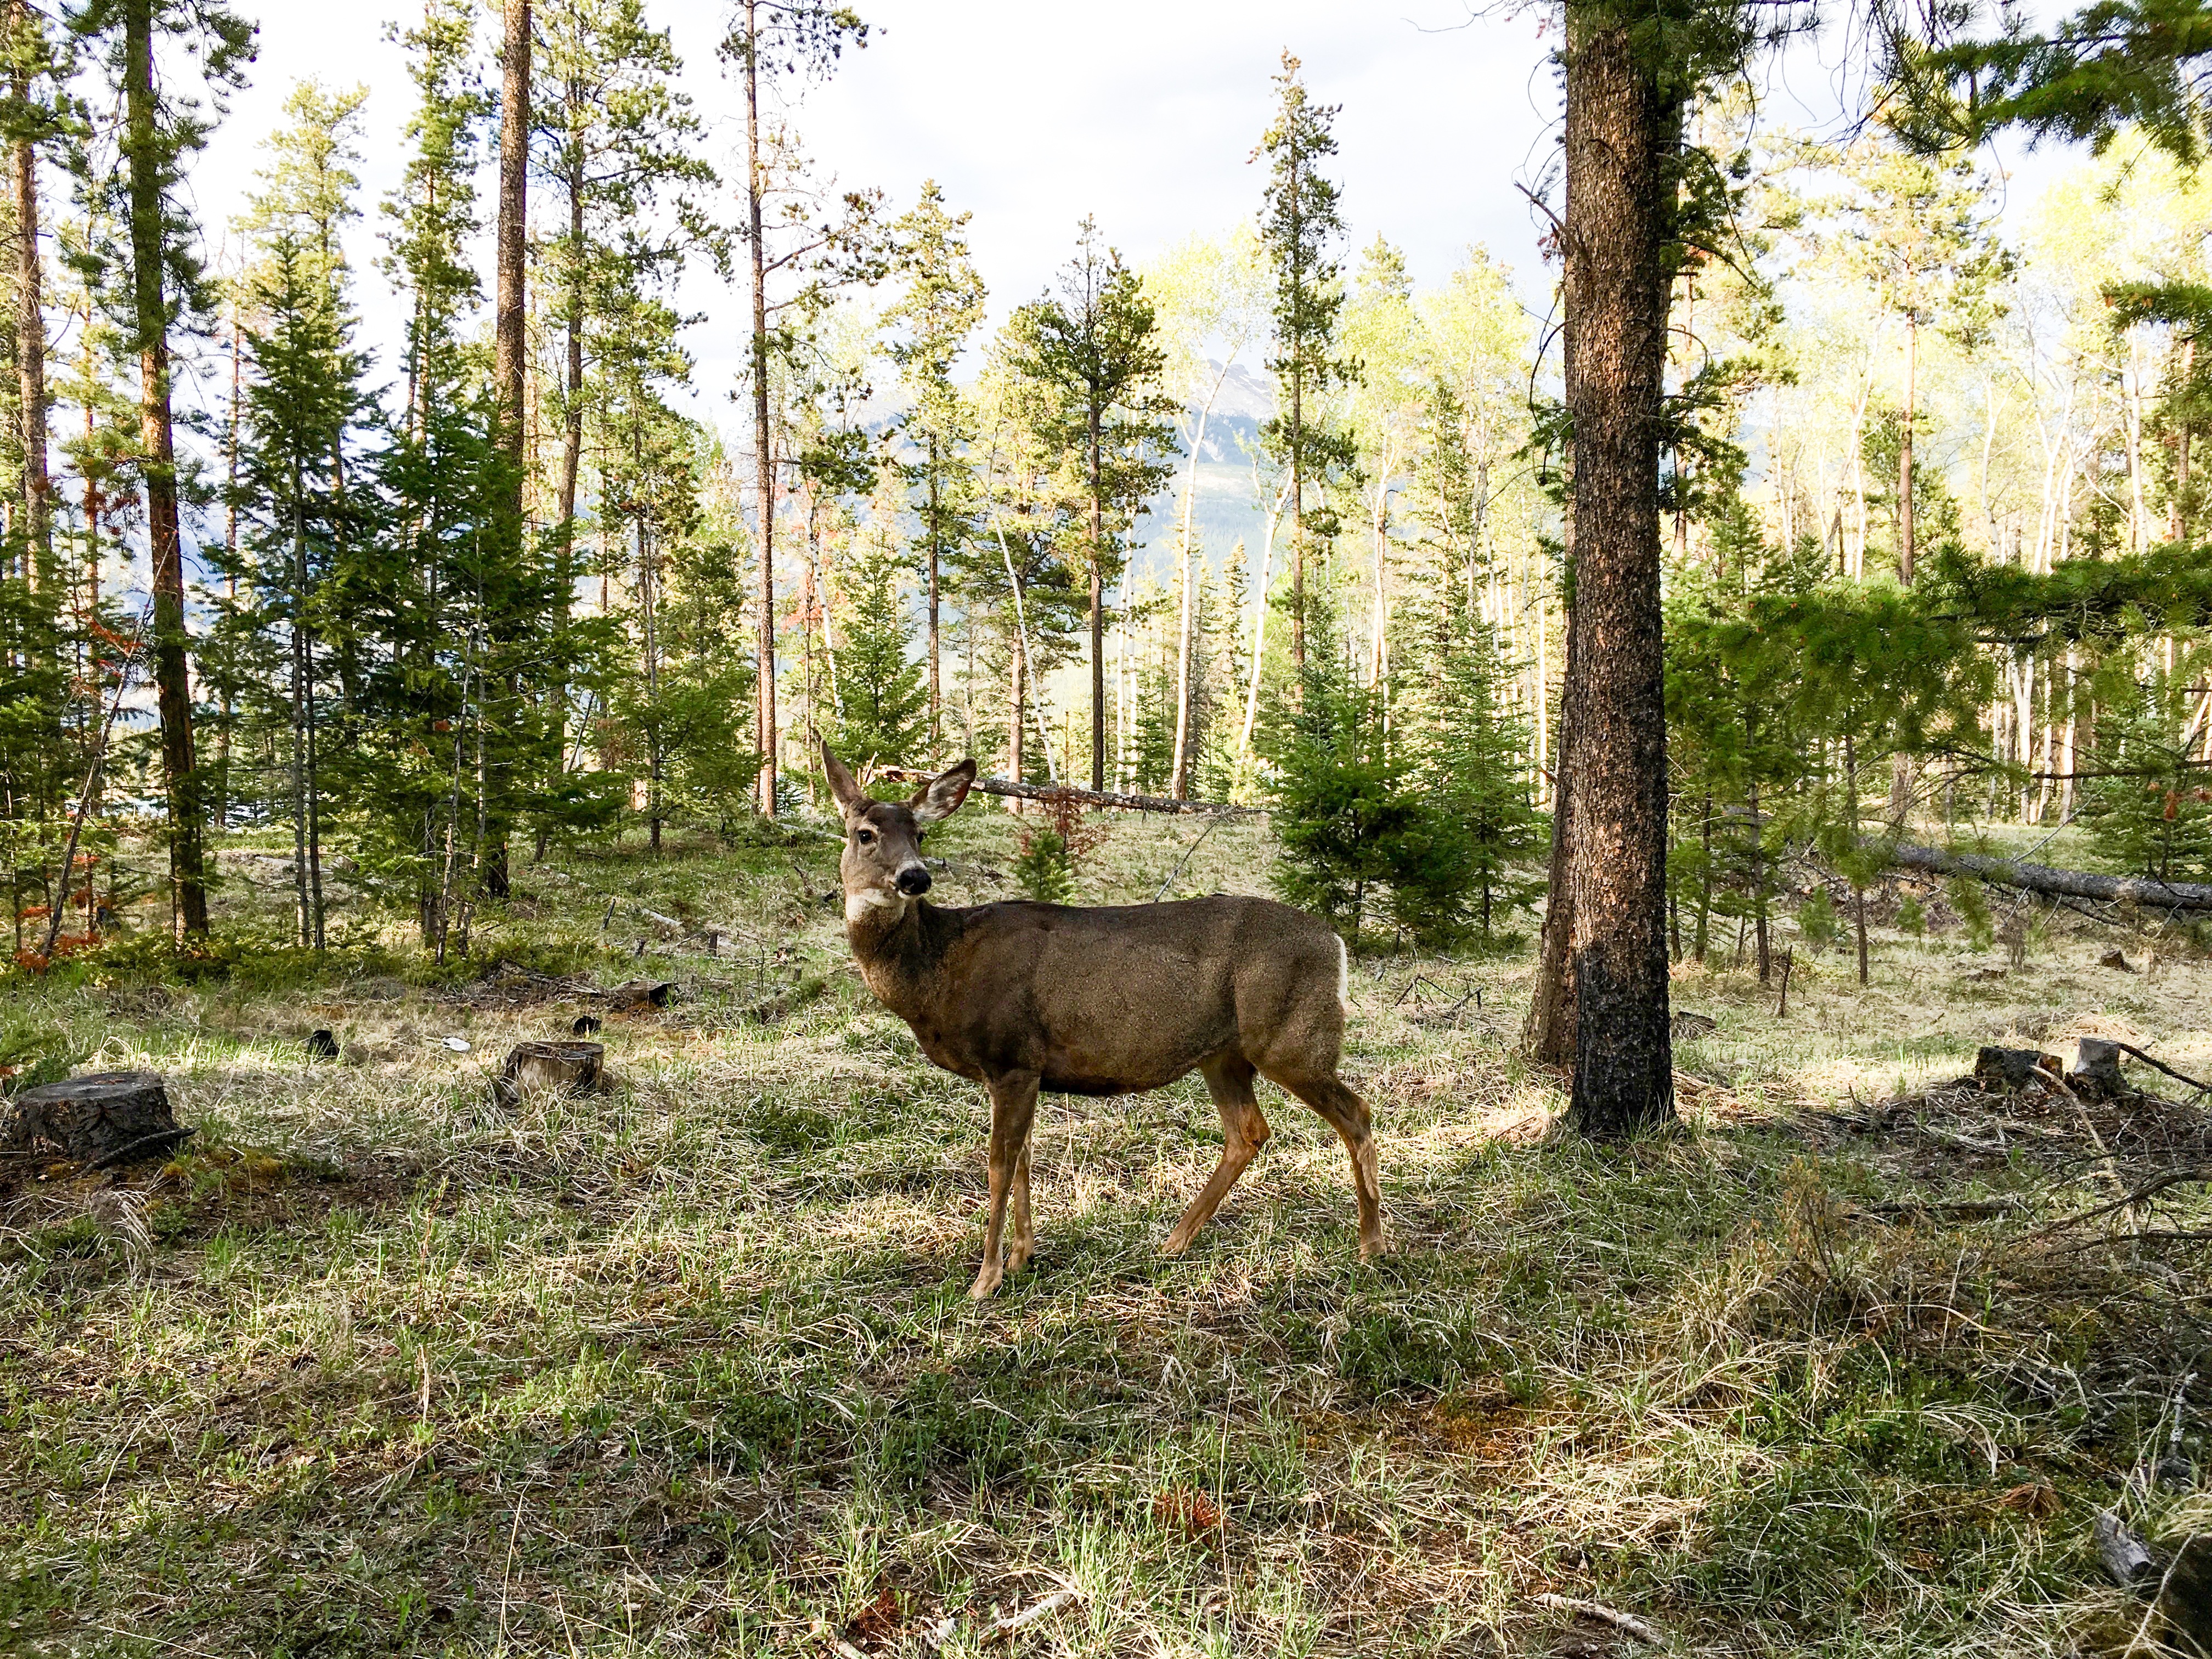
nature, forest, animal, country, wildlife, wild, environment, deer, fur, pasture, grazing, mammal, fauna, doe, trees, outdoors, woods, mountains, habitat, elk, mule deer, white tailed deer